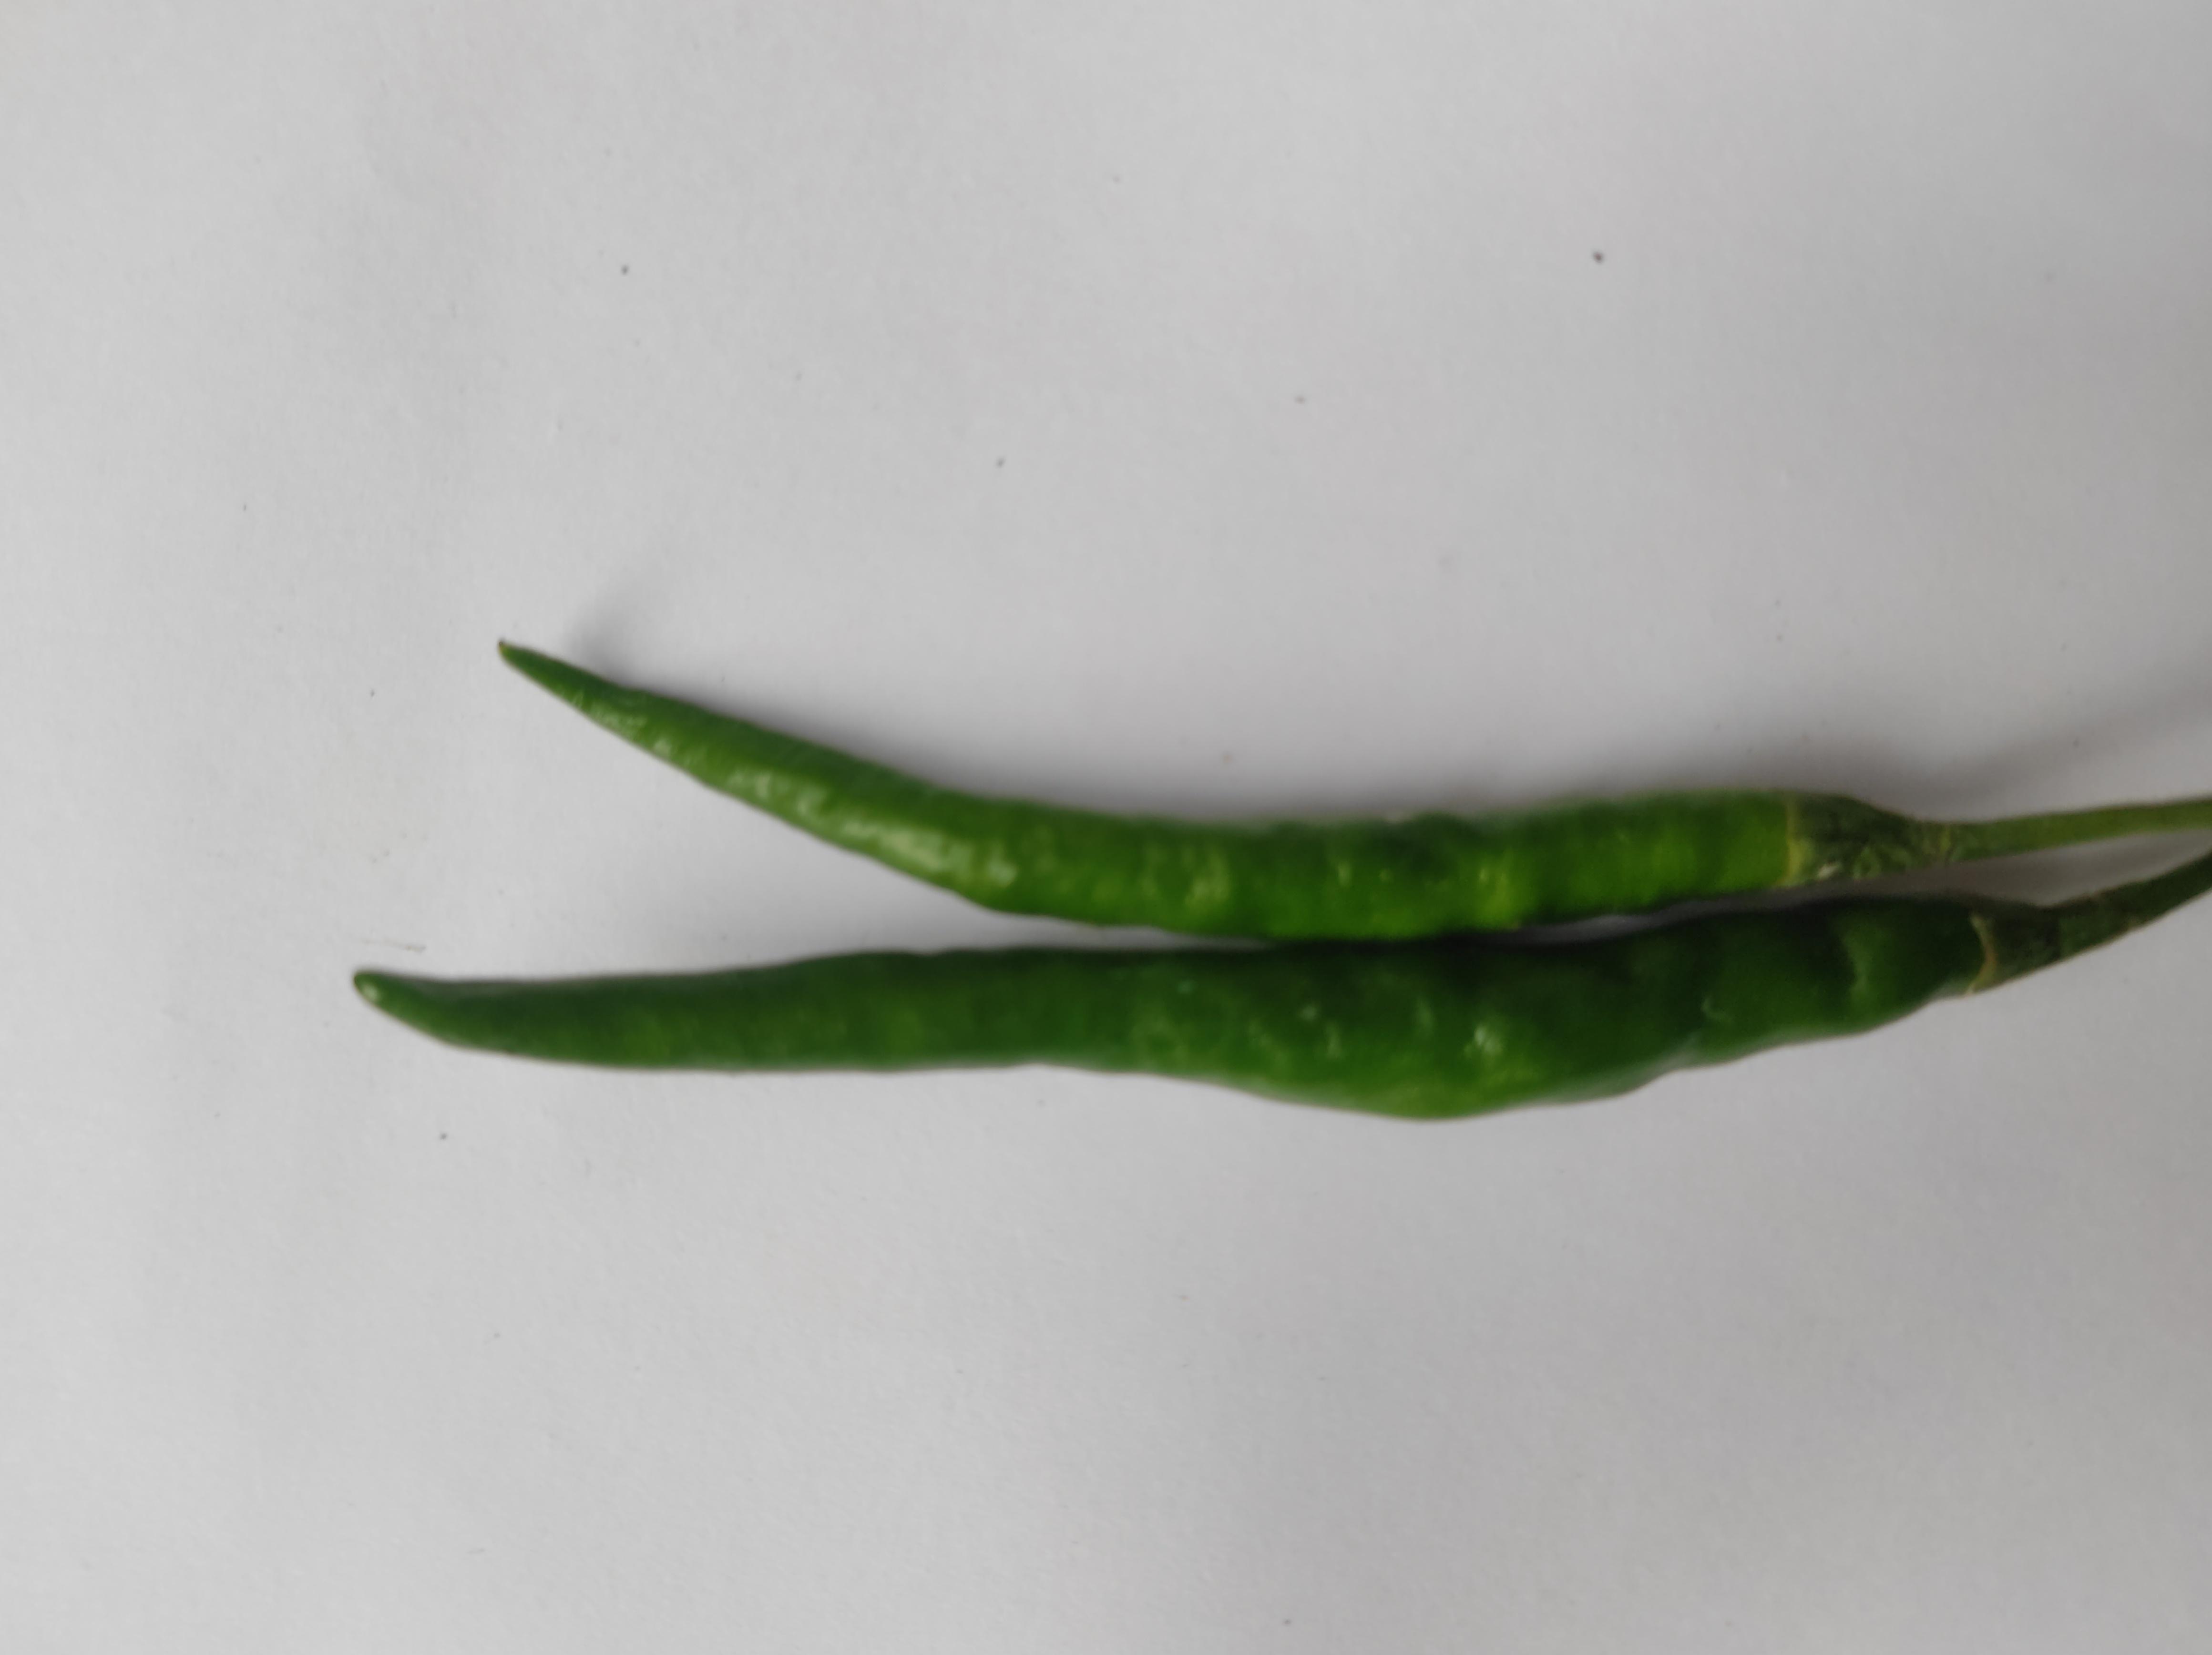
Label: Green Chili